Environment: real
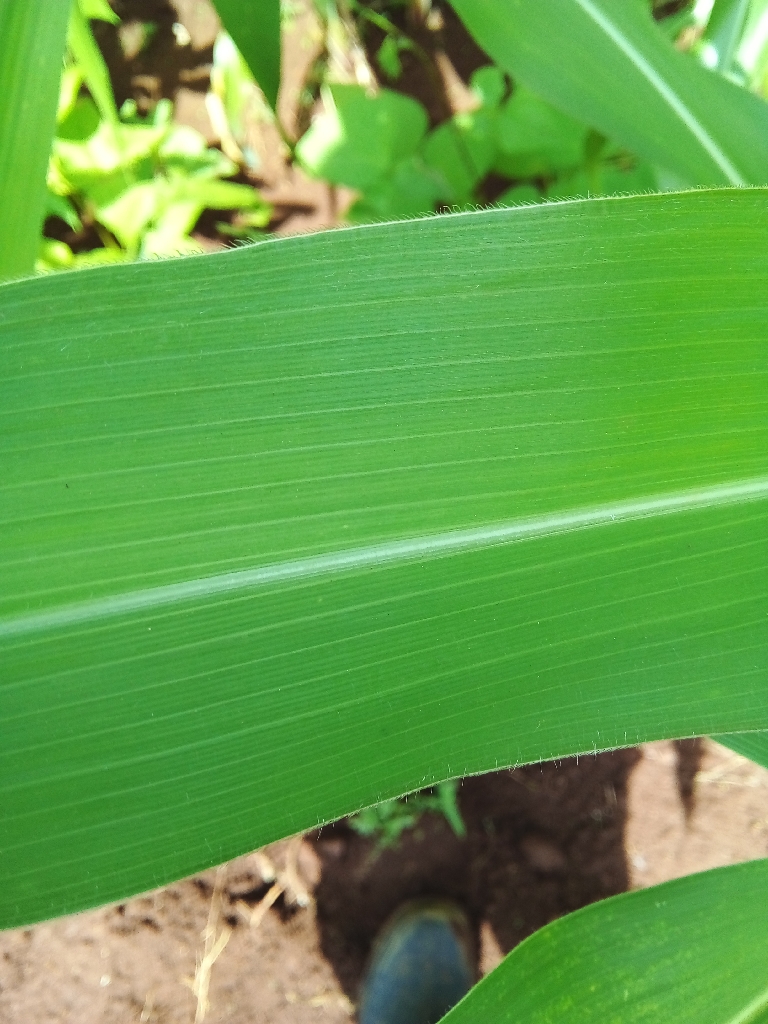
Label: healthy